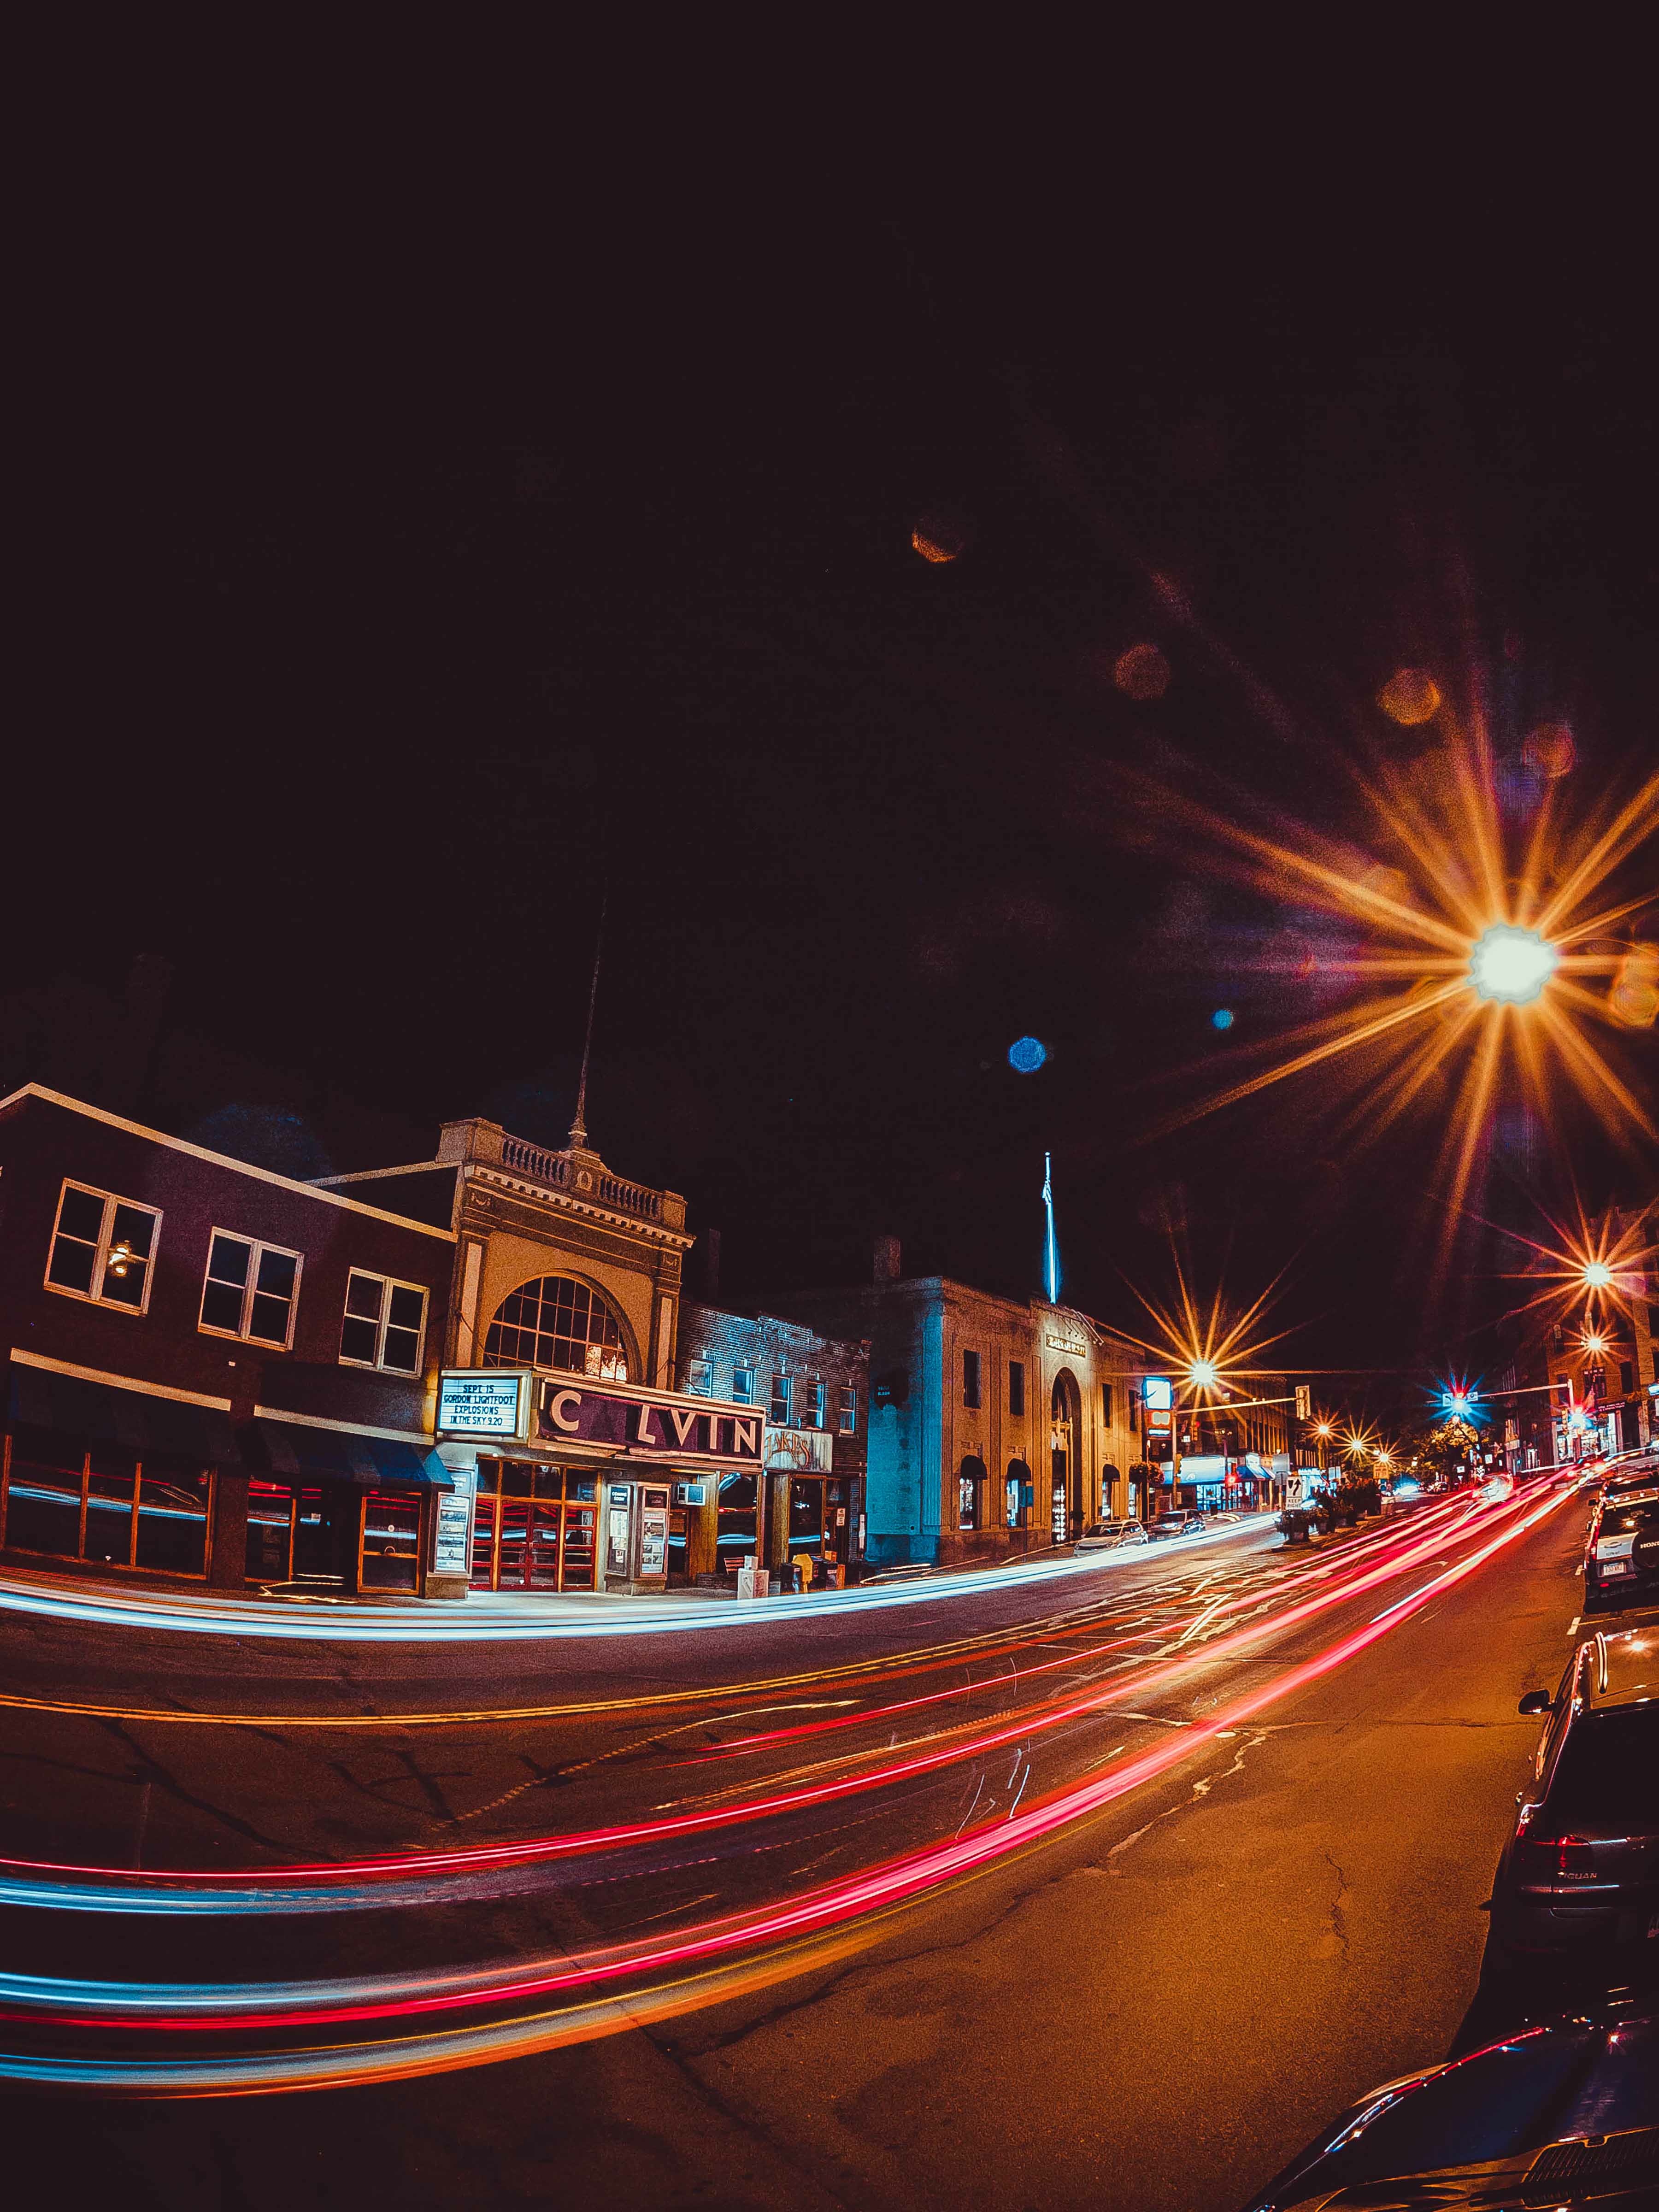
light, night, cityscape, dusk, evening